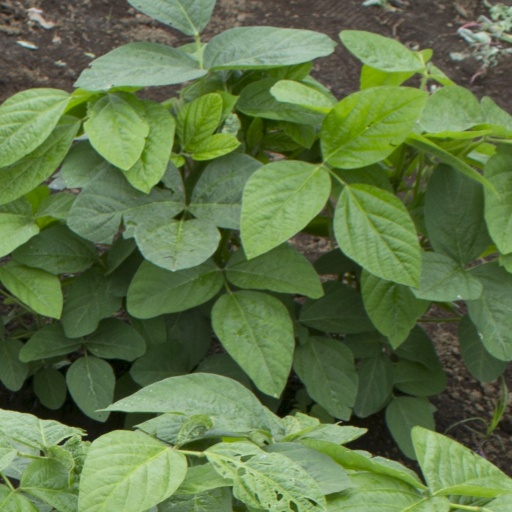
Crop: soybean